Chicago Med season 8

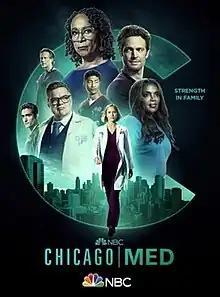
"Chicago Med" Season 8 DVD cover

The eighth season of "Chicago Med", an American medical drama television series with executive producer Dick Wolf, and producers Michael Brandt, Derek Haas, Peter Jankowski, Andrew Schneider and Diane Frolov, was ordered on February 27, 2020. The season premiered on September 21, 2022 and concluded on May 24, 2023. The season contained 22 episodes.